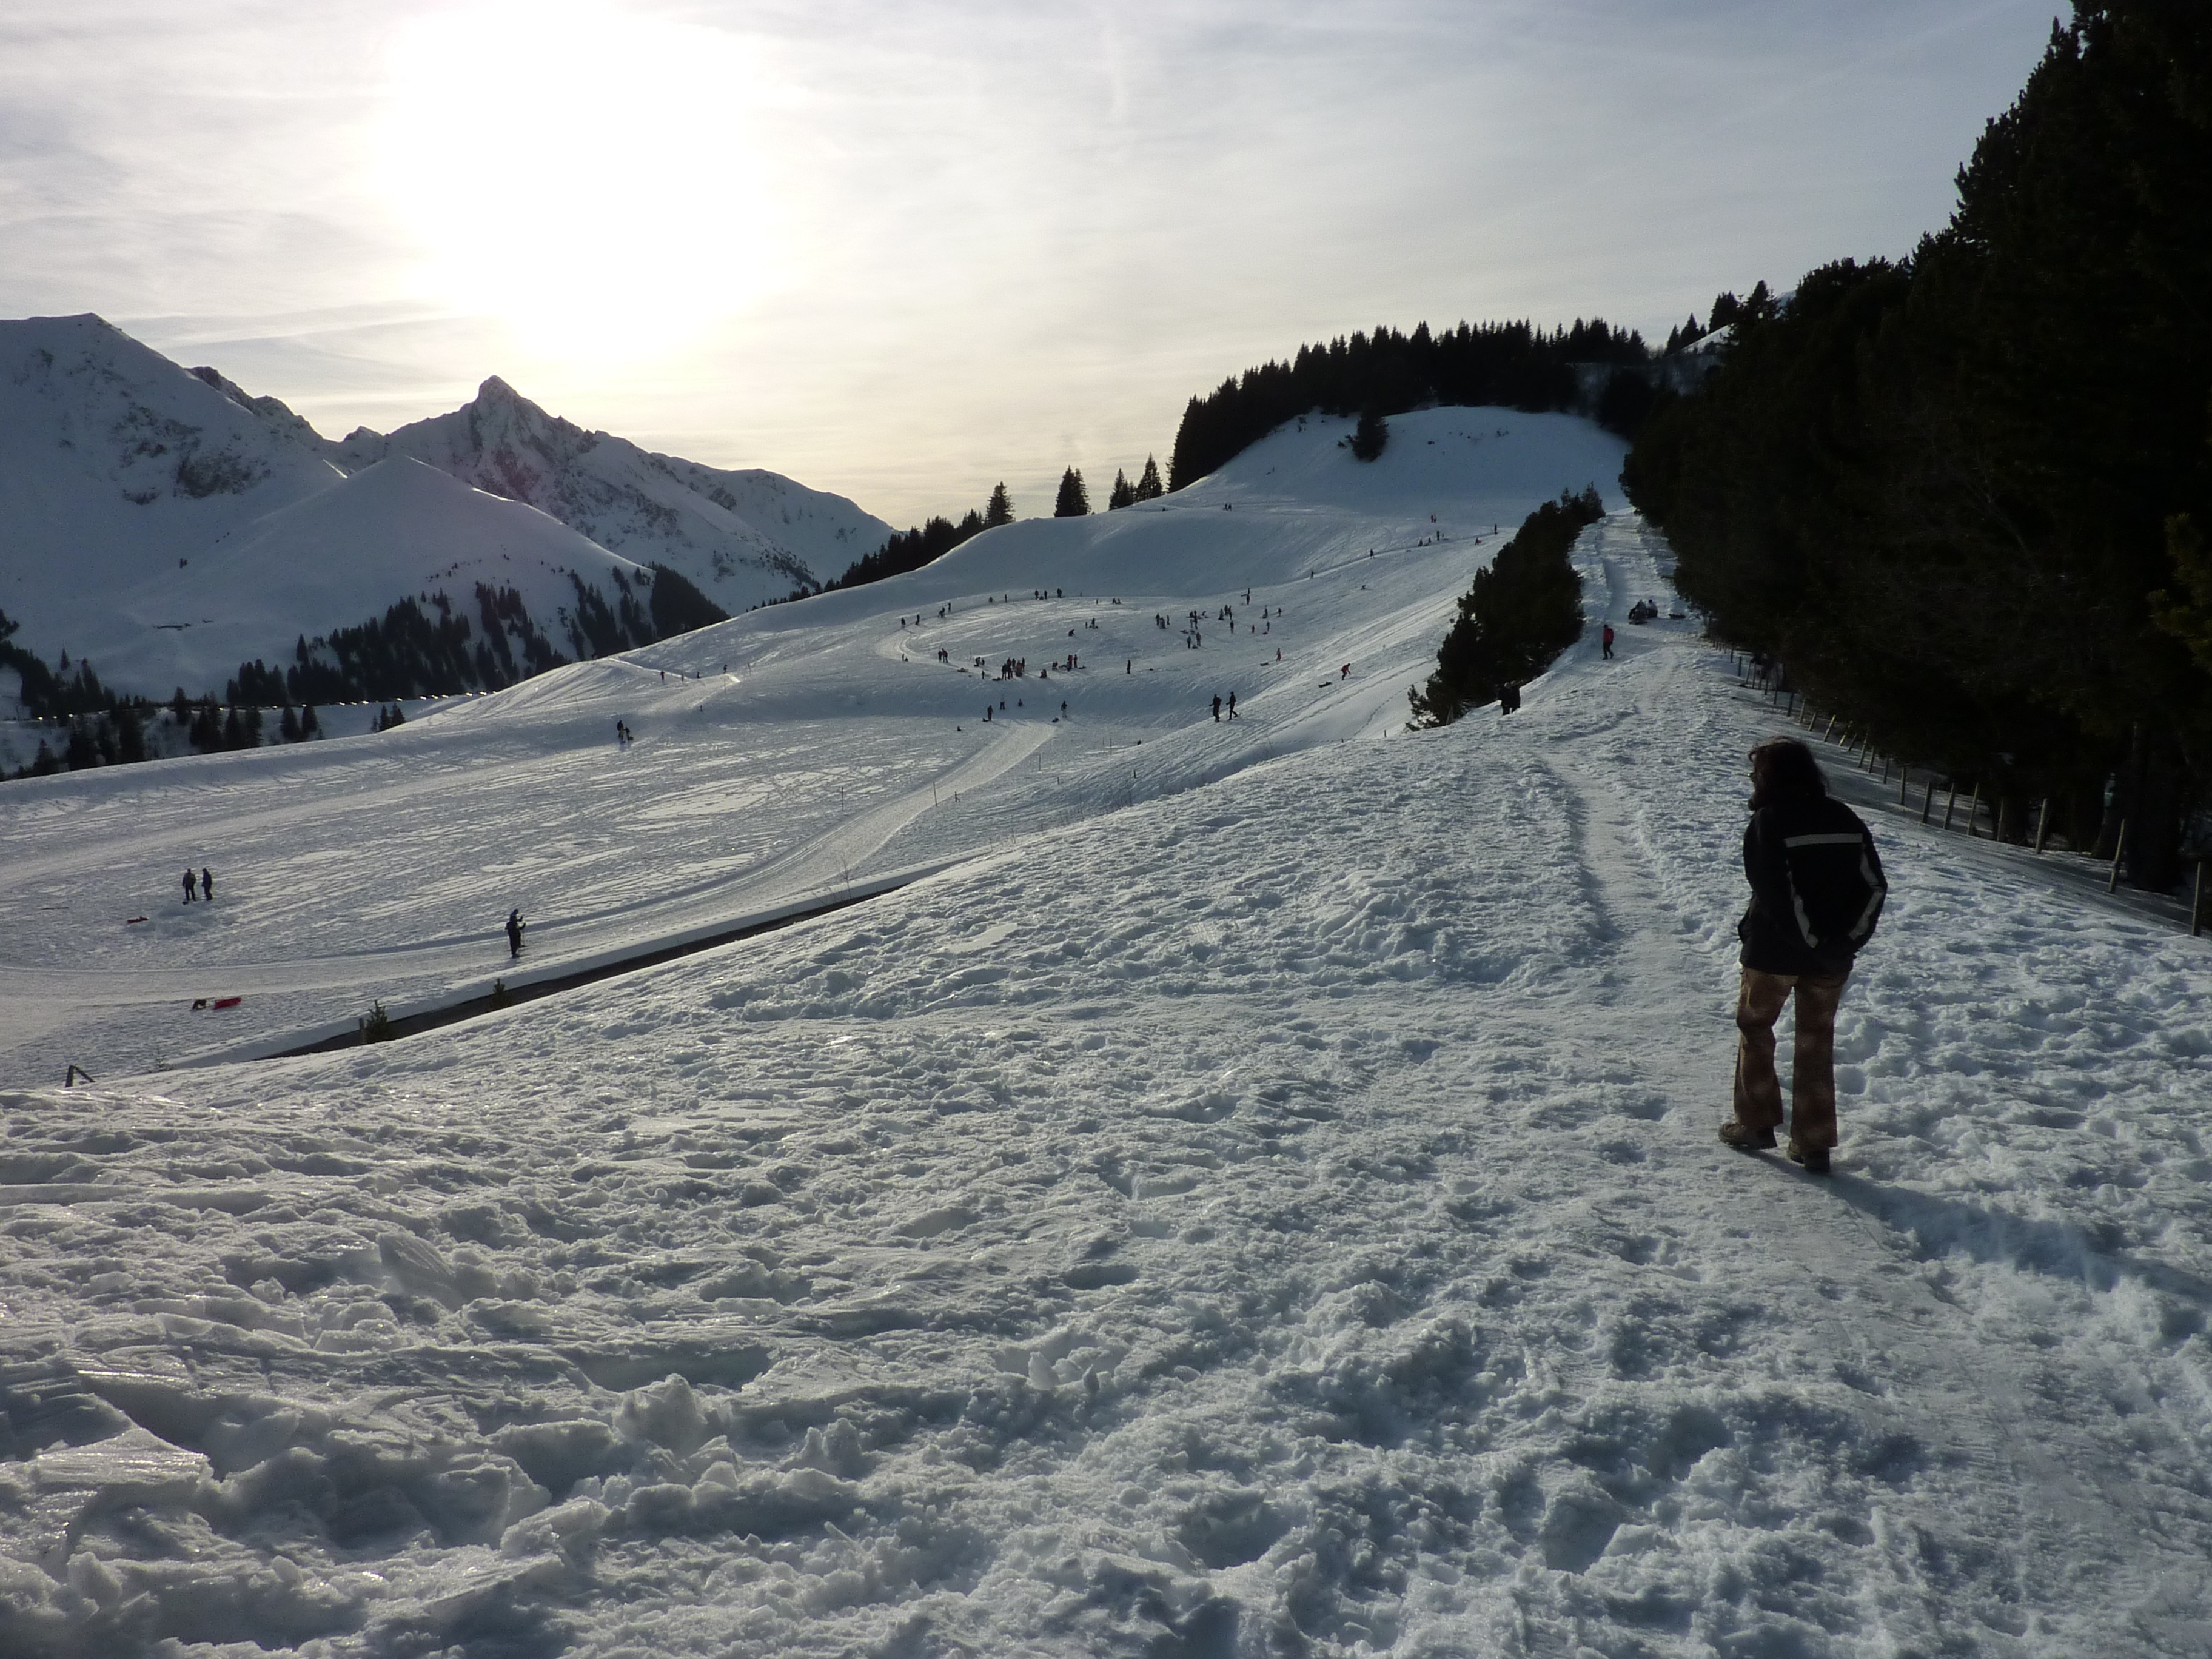
mountain, snow, cold, winter, mountain range, weather, alpine, skiing, season, winter sport, mountains, alps, ski, footwear, wintry, piste, back light, snow landscape, ski touring, ski mountaineering, ski equipment, mountainous landforms, geological phenomenon